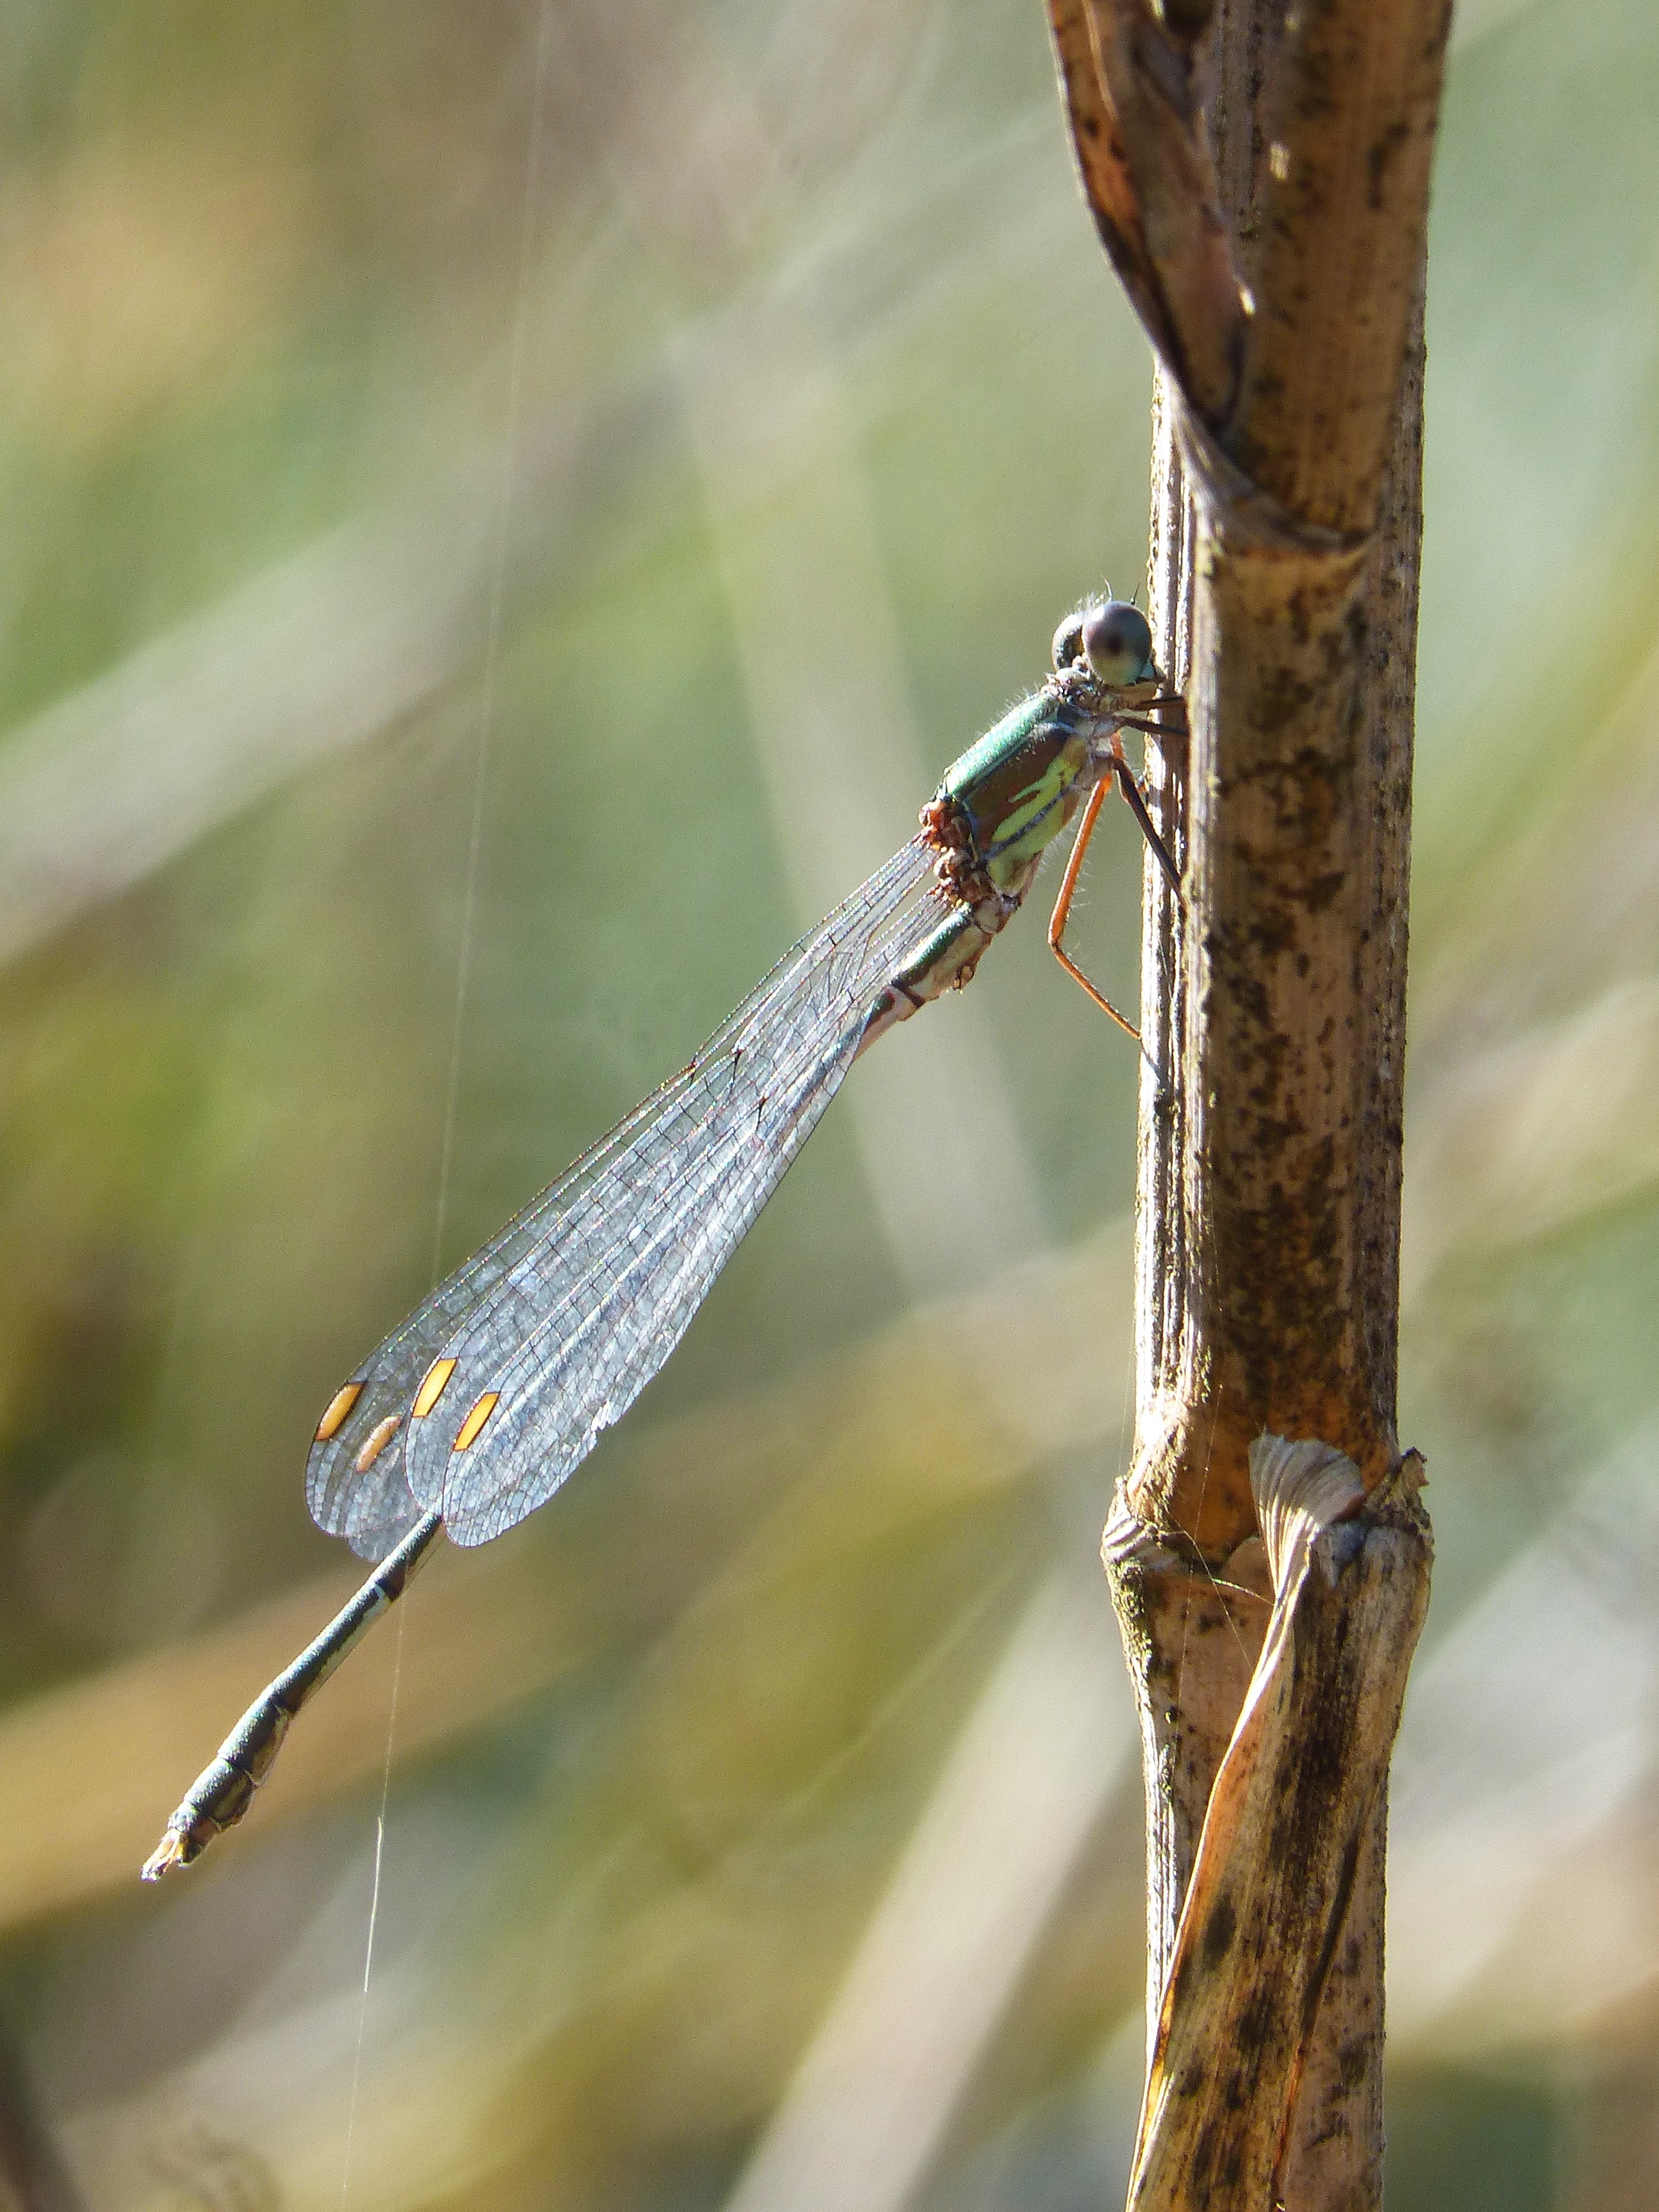
nature, branch, wing, stem, wildlife, insect, fauna, invertebrate, close up, dragonfly, wetland, damselfly, macro photography, winged insect, green dragonfly, calopteryx xanthostoma, plant stem, dragonflies and damseflies